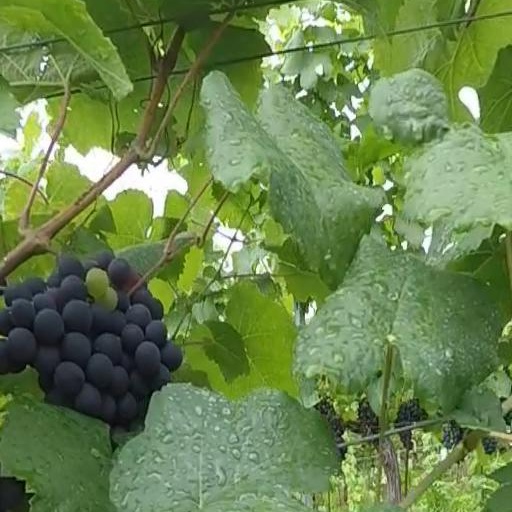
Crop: grape